Cannabis in Morocco

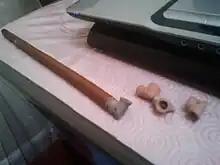
Sebsi pipe

With the increasingly publicized worldwide consumption of cannabis, Moroccan citizens have capitalized on the feasibility of the production of this drug in the mountainous Northwest region, as well as the interest in cannabis from tourists. The area itself does not produce many crops other than kif, the Moroccan name for cannabis, creating ample space for tours of the region to take place. The cities of Chefchaouen and Ketama have become a hub for cannabis tourism in the past decades.